10th Cavalry Regiment (United States)

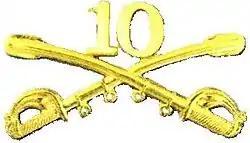
10th Regiment United States Cavalry insignia.

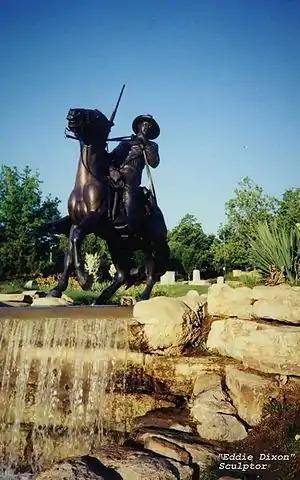
The Buffalo Soldier Monument at Fort Leavenworth, Kansas. It honors the African-American Buffalo soldiers and those who led them.

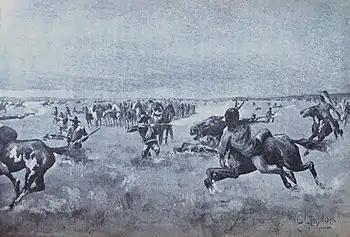
"Wounded and lifted on Horse"- A painting by C. Taylor from the book "Ups and Downs of an Army Officer" written by George A. Armes. The painting describes when the then Captain Armes was wounded in the hip and lifted up on a horse during the Battle of the Saline River in August 1867.

The 10th U.S. Cavalry was formed at Fort Leavenworth, Kansas, in 1866 as an all-African-American regiment. The 10th U.S. Cavalry regiment was composed of black enlisted men and white officers, which was typical for that era. By the end of July 1867, eight companies of enlisted men had been recruited from the Departments of Missouri, Arkansas, and the Platte. Life at Leavenworth was not pleasant for the 10th Cavalry. The fort's commander, who was openly opposed to African-Americans serving in the Regular Army, made life for the new troops difficult. Colonel Benjamin Grierson sought to have his regiment transferred, and subsequently received orders moving the regiment to Fort Riley, Kansas. This began on the morning of 6 August 1867 and was completed the next day in the afternoon of 7 August.